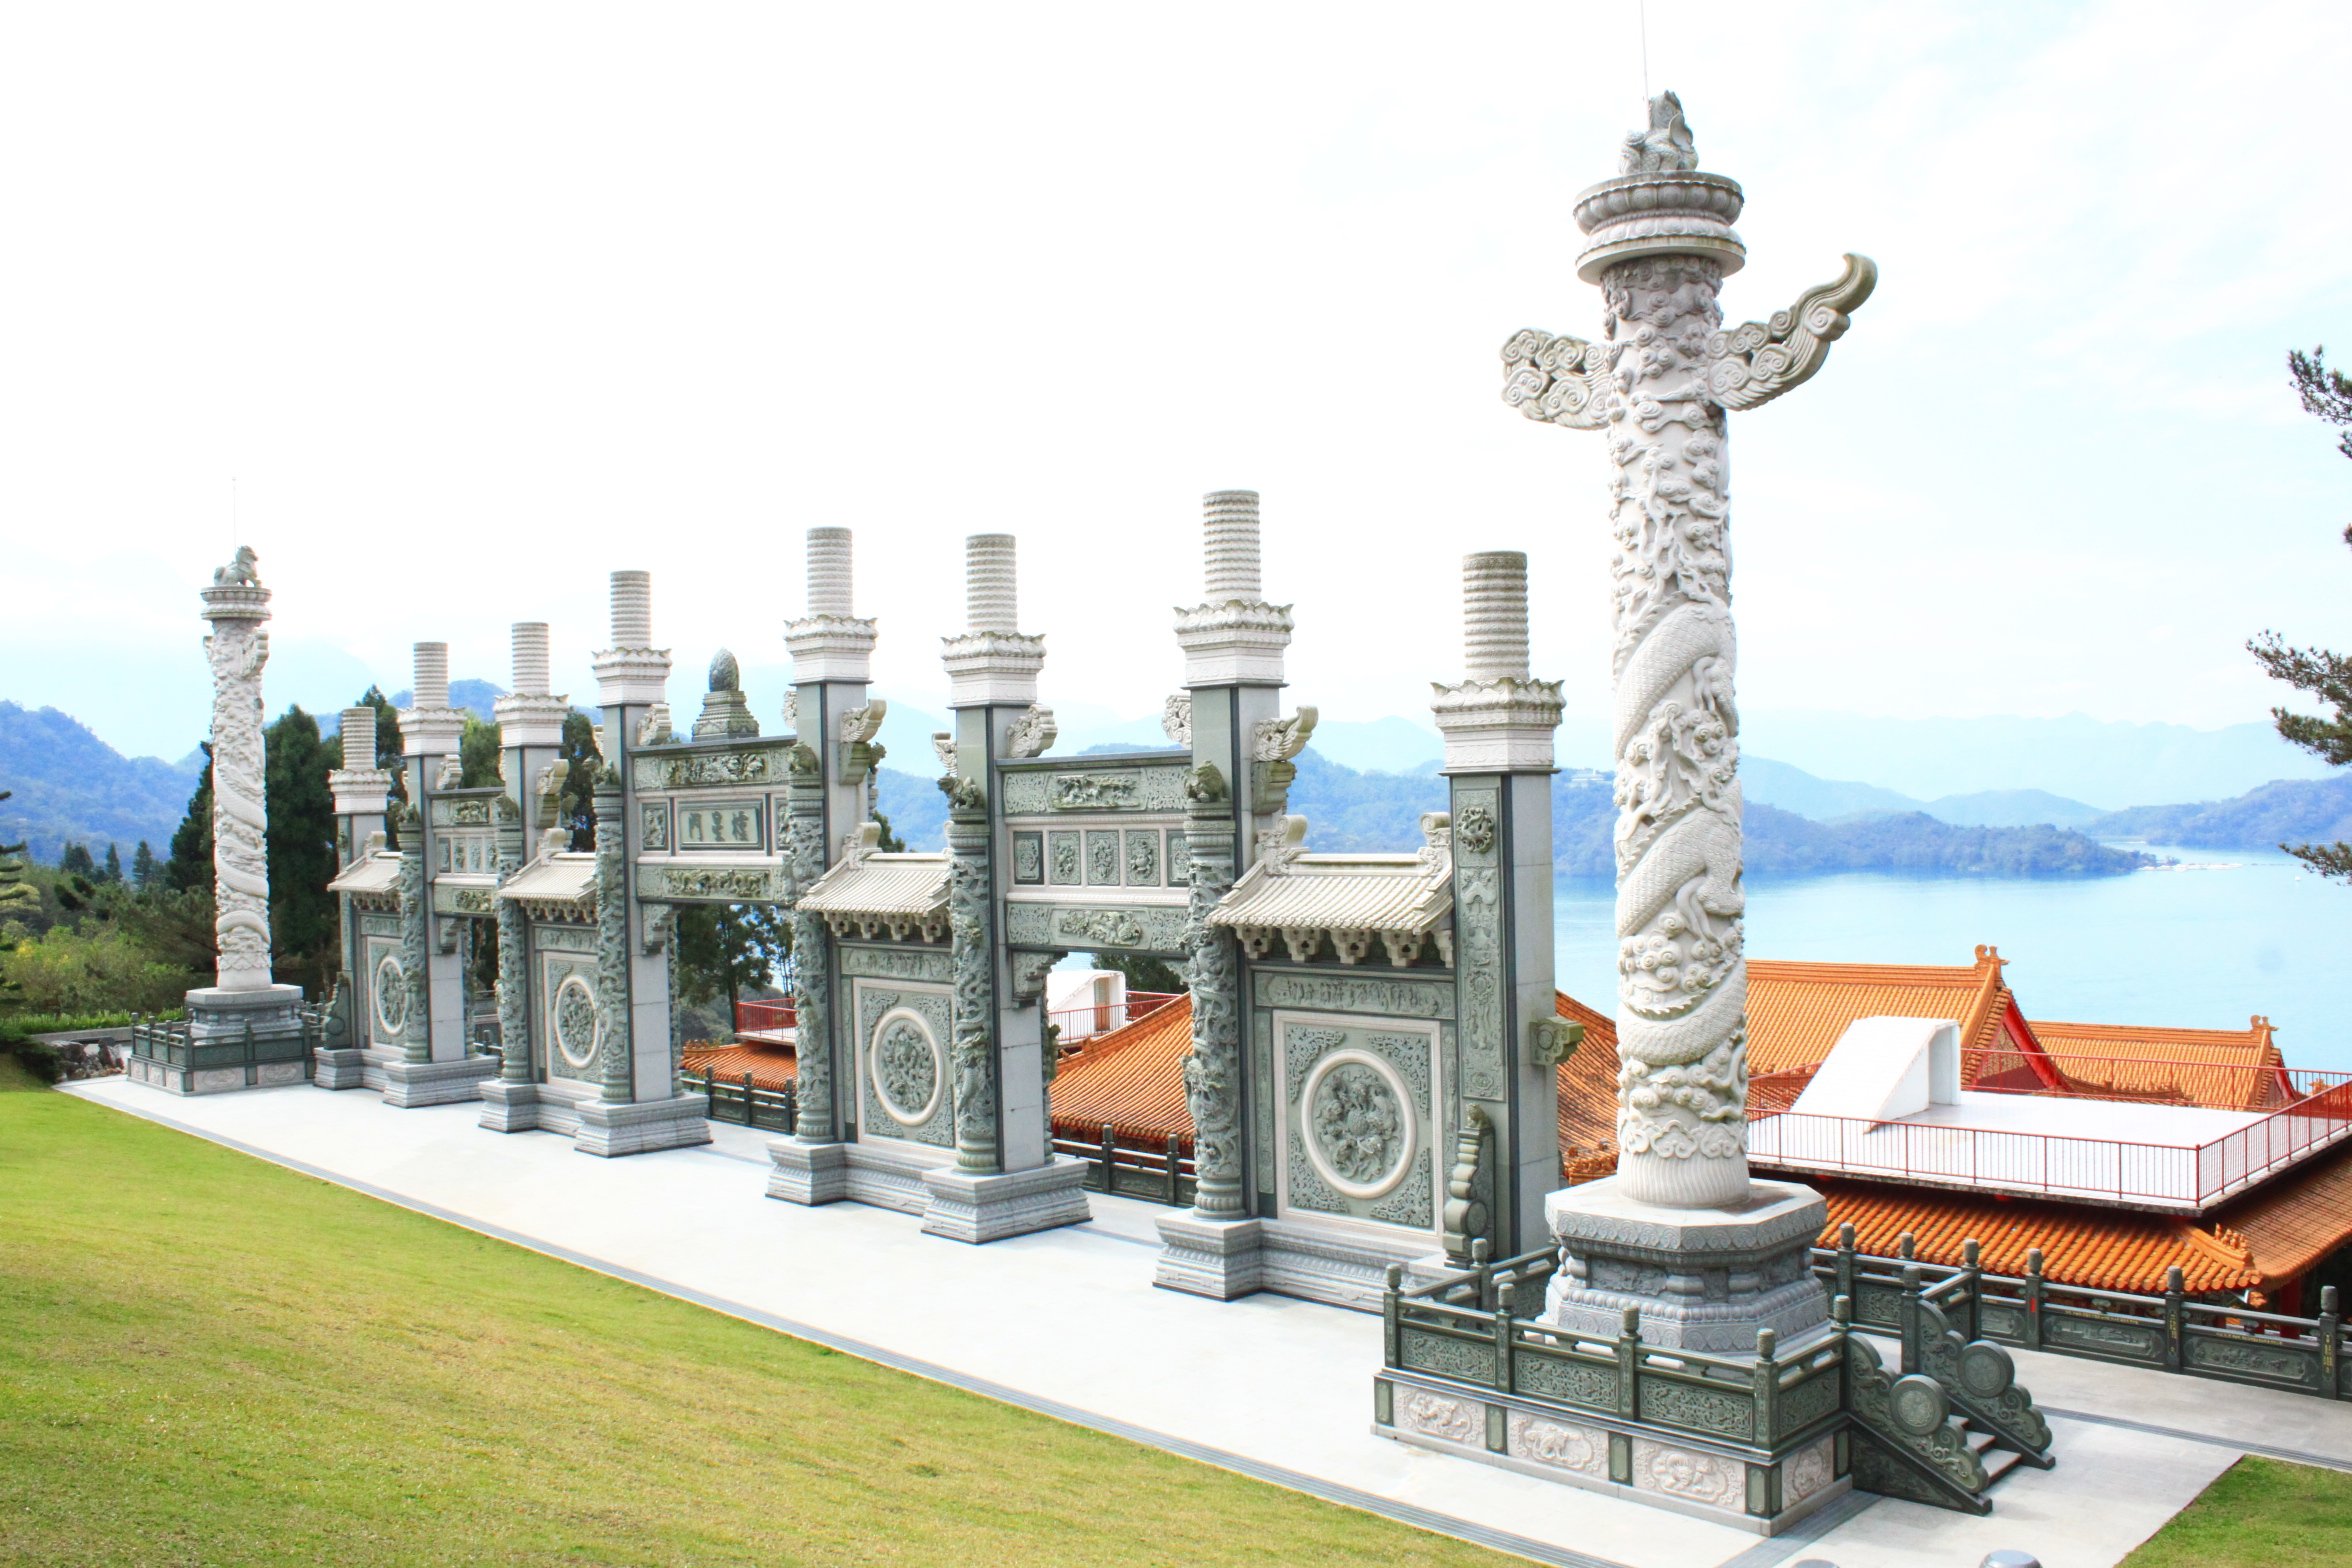
temple, landmark, historic site, recreation, place of worship, outdoor structure, tourism, building